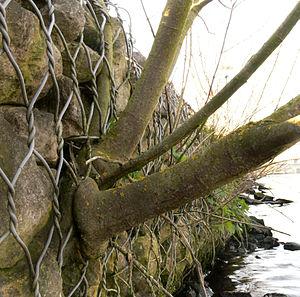
gabions sur les bords de la Deûle à Lambersart, dans le nord de la France (en aval de Lille).